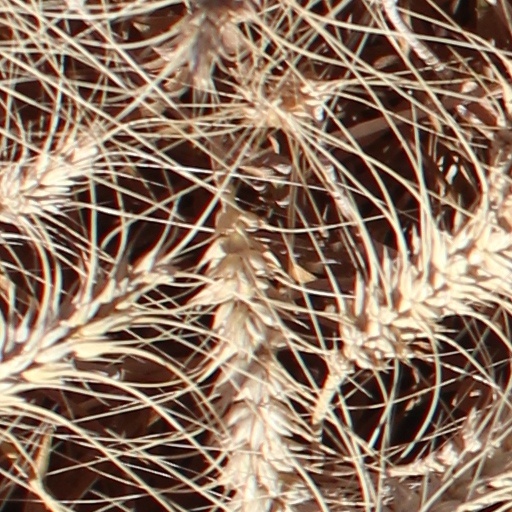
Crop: wheat